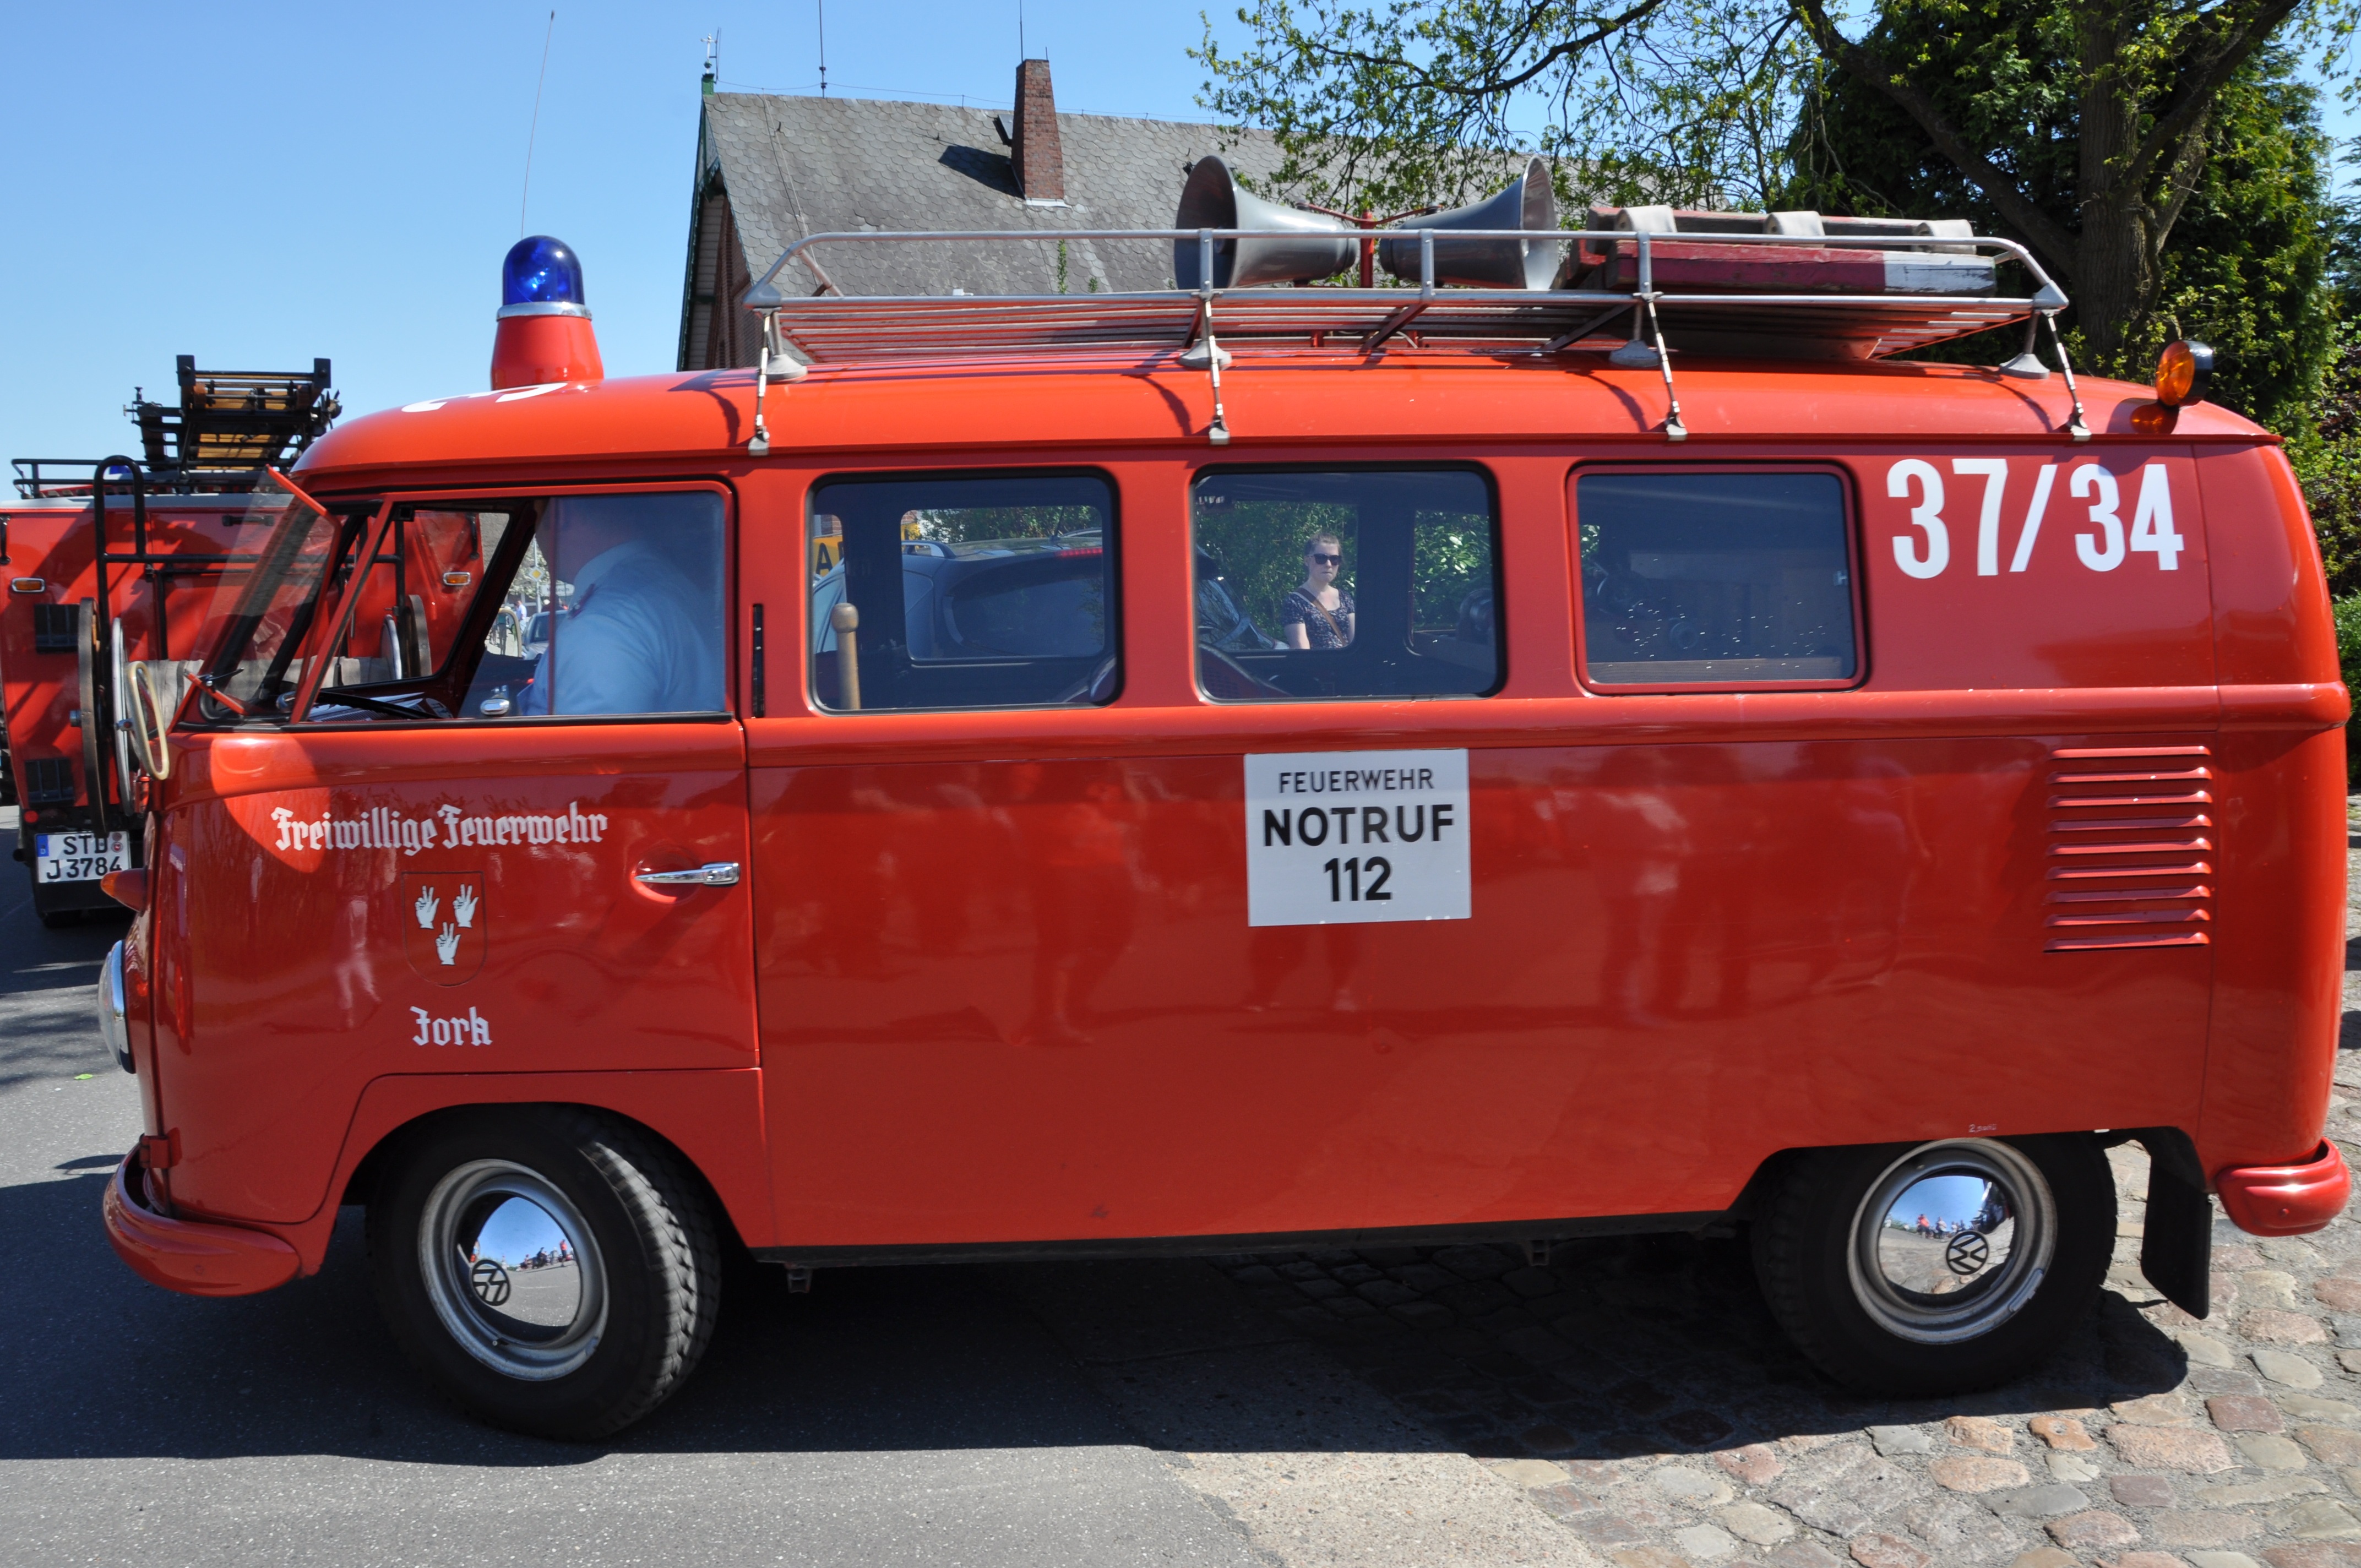
car, volkswagen, van, old, vehicle, fire, auto, fire truck, motor vehicle, oldtimer, minibus, t1, antique car, city car, vw bulli, land vehicle, recreational vehicle, volkswagen type 2, automobile make, automotive exterior, compact car